Parmigiana
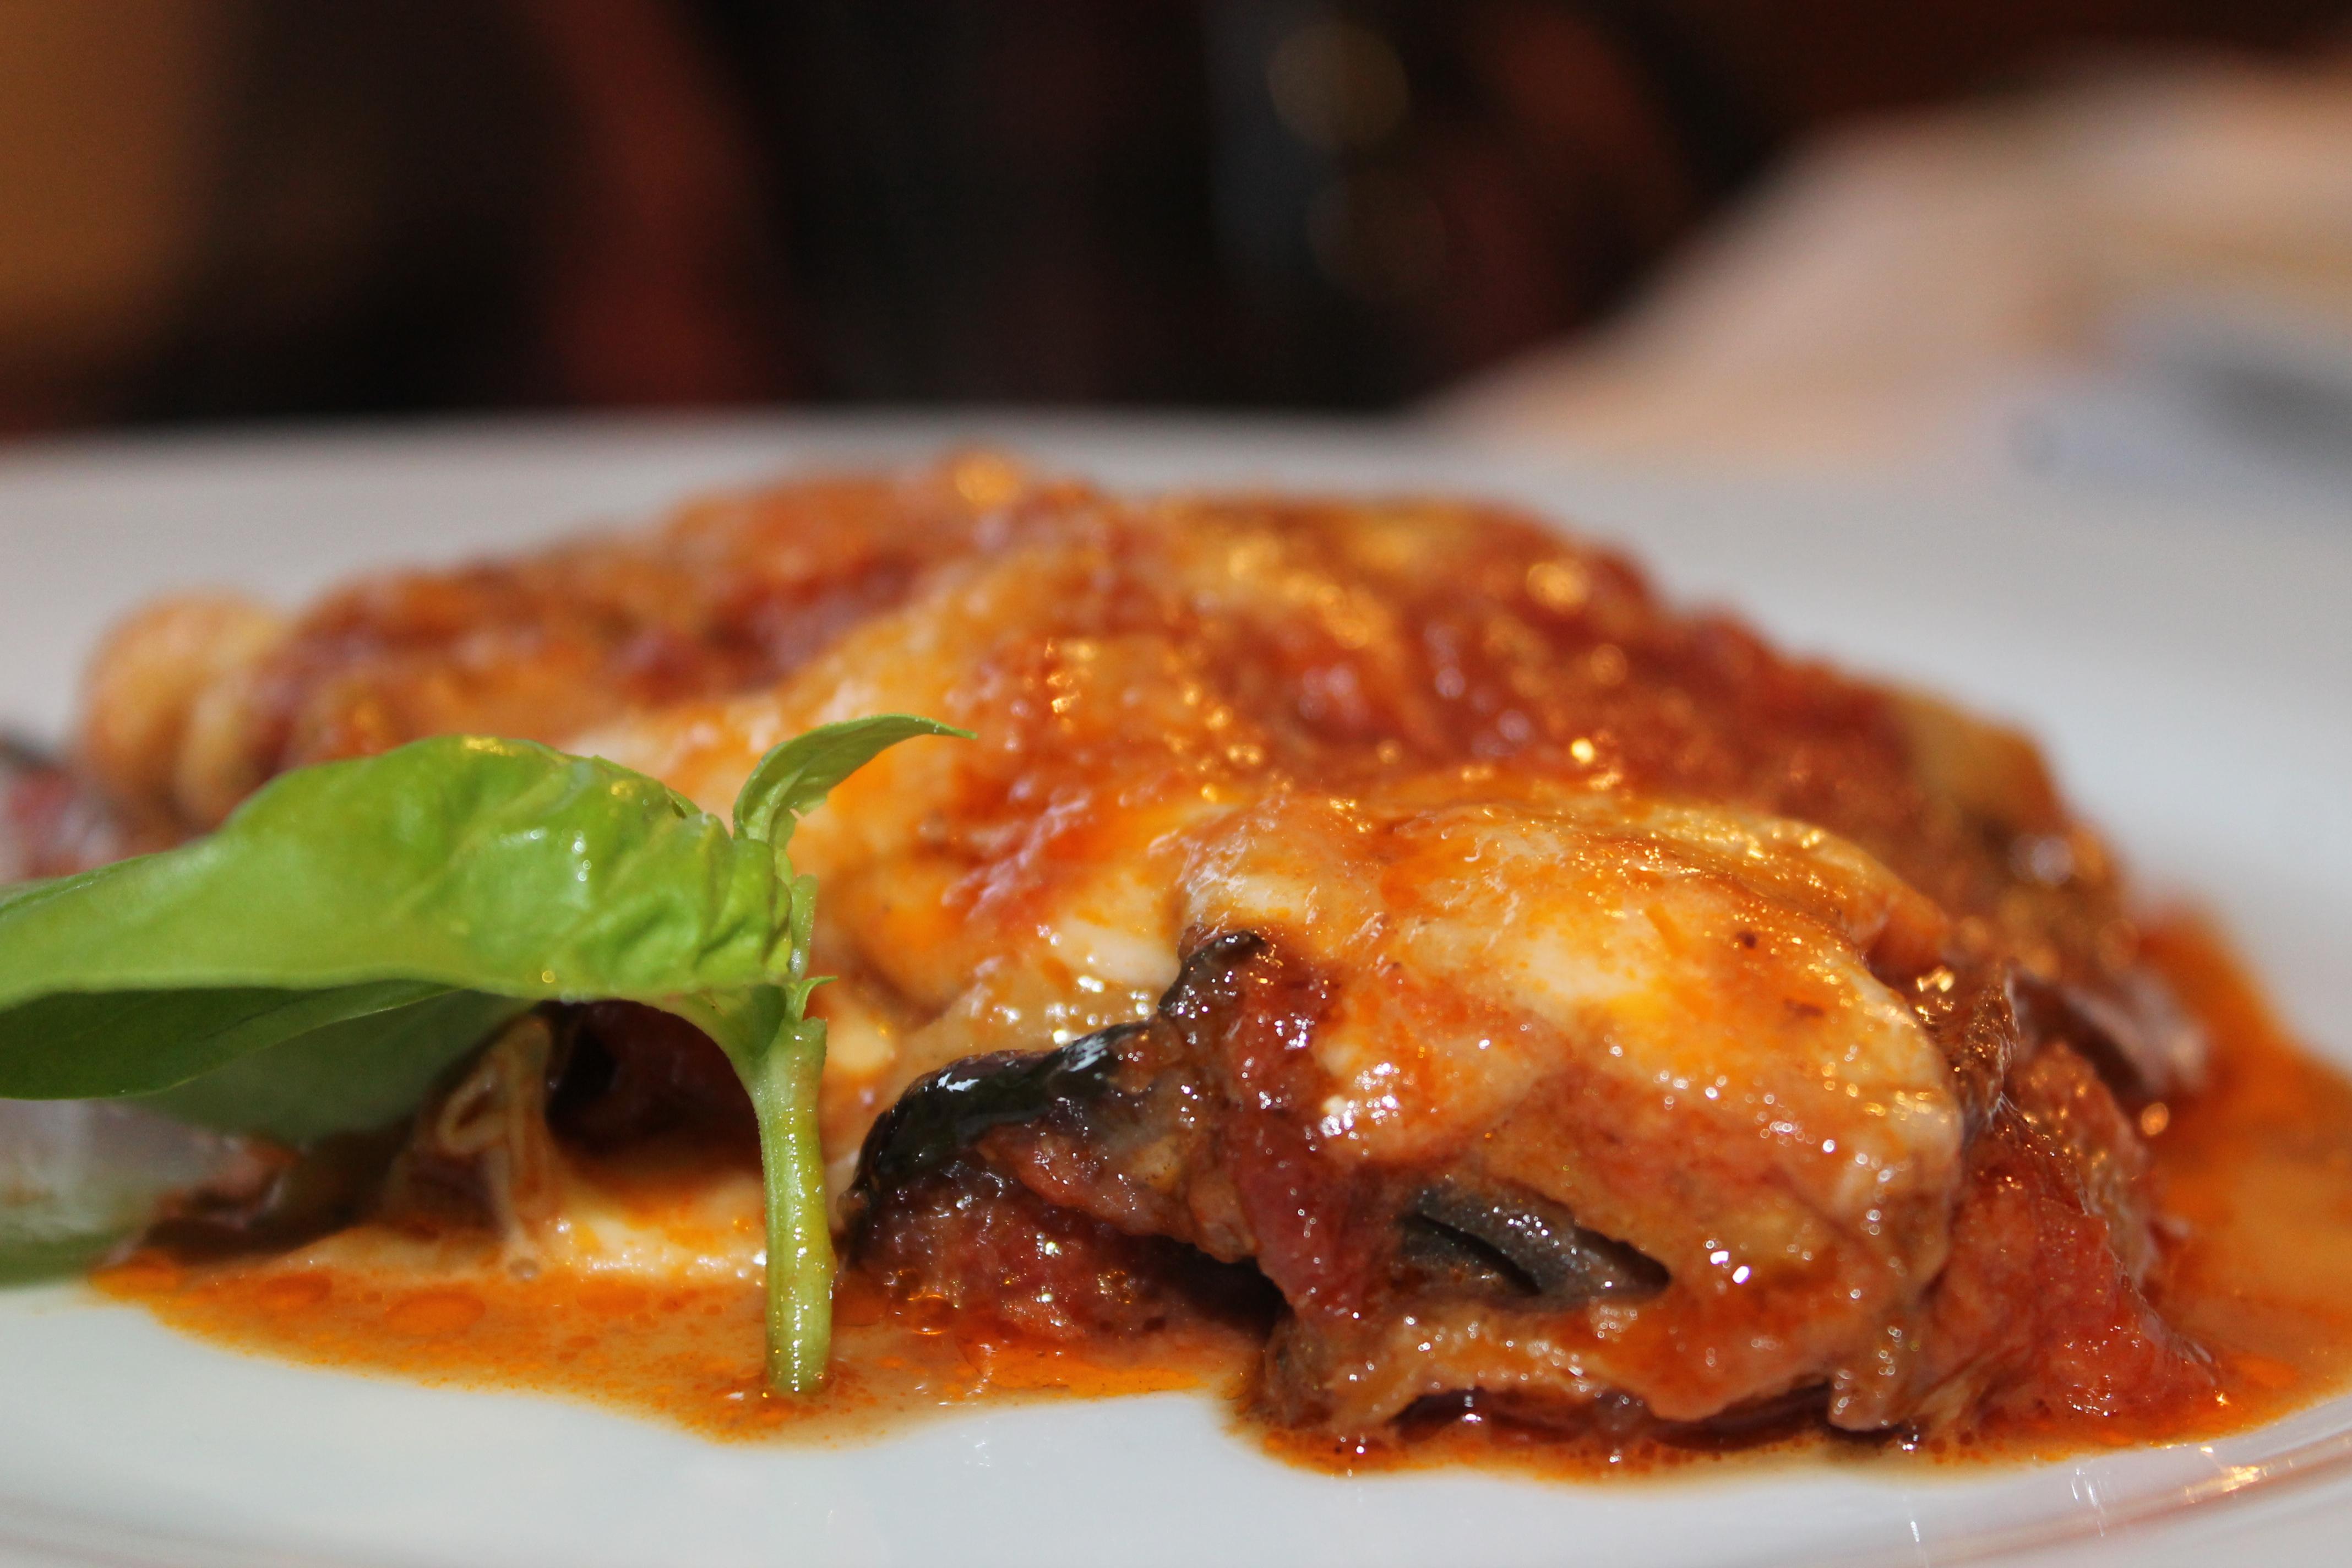
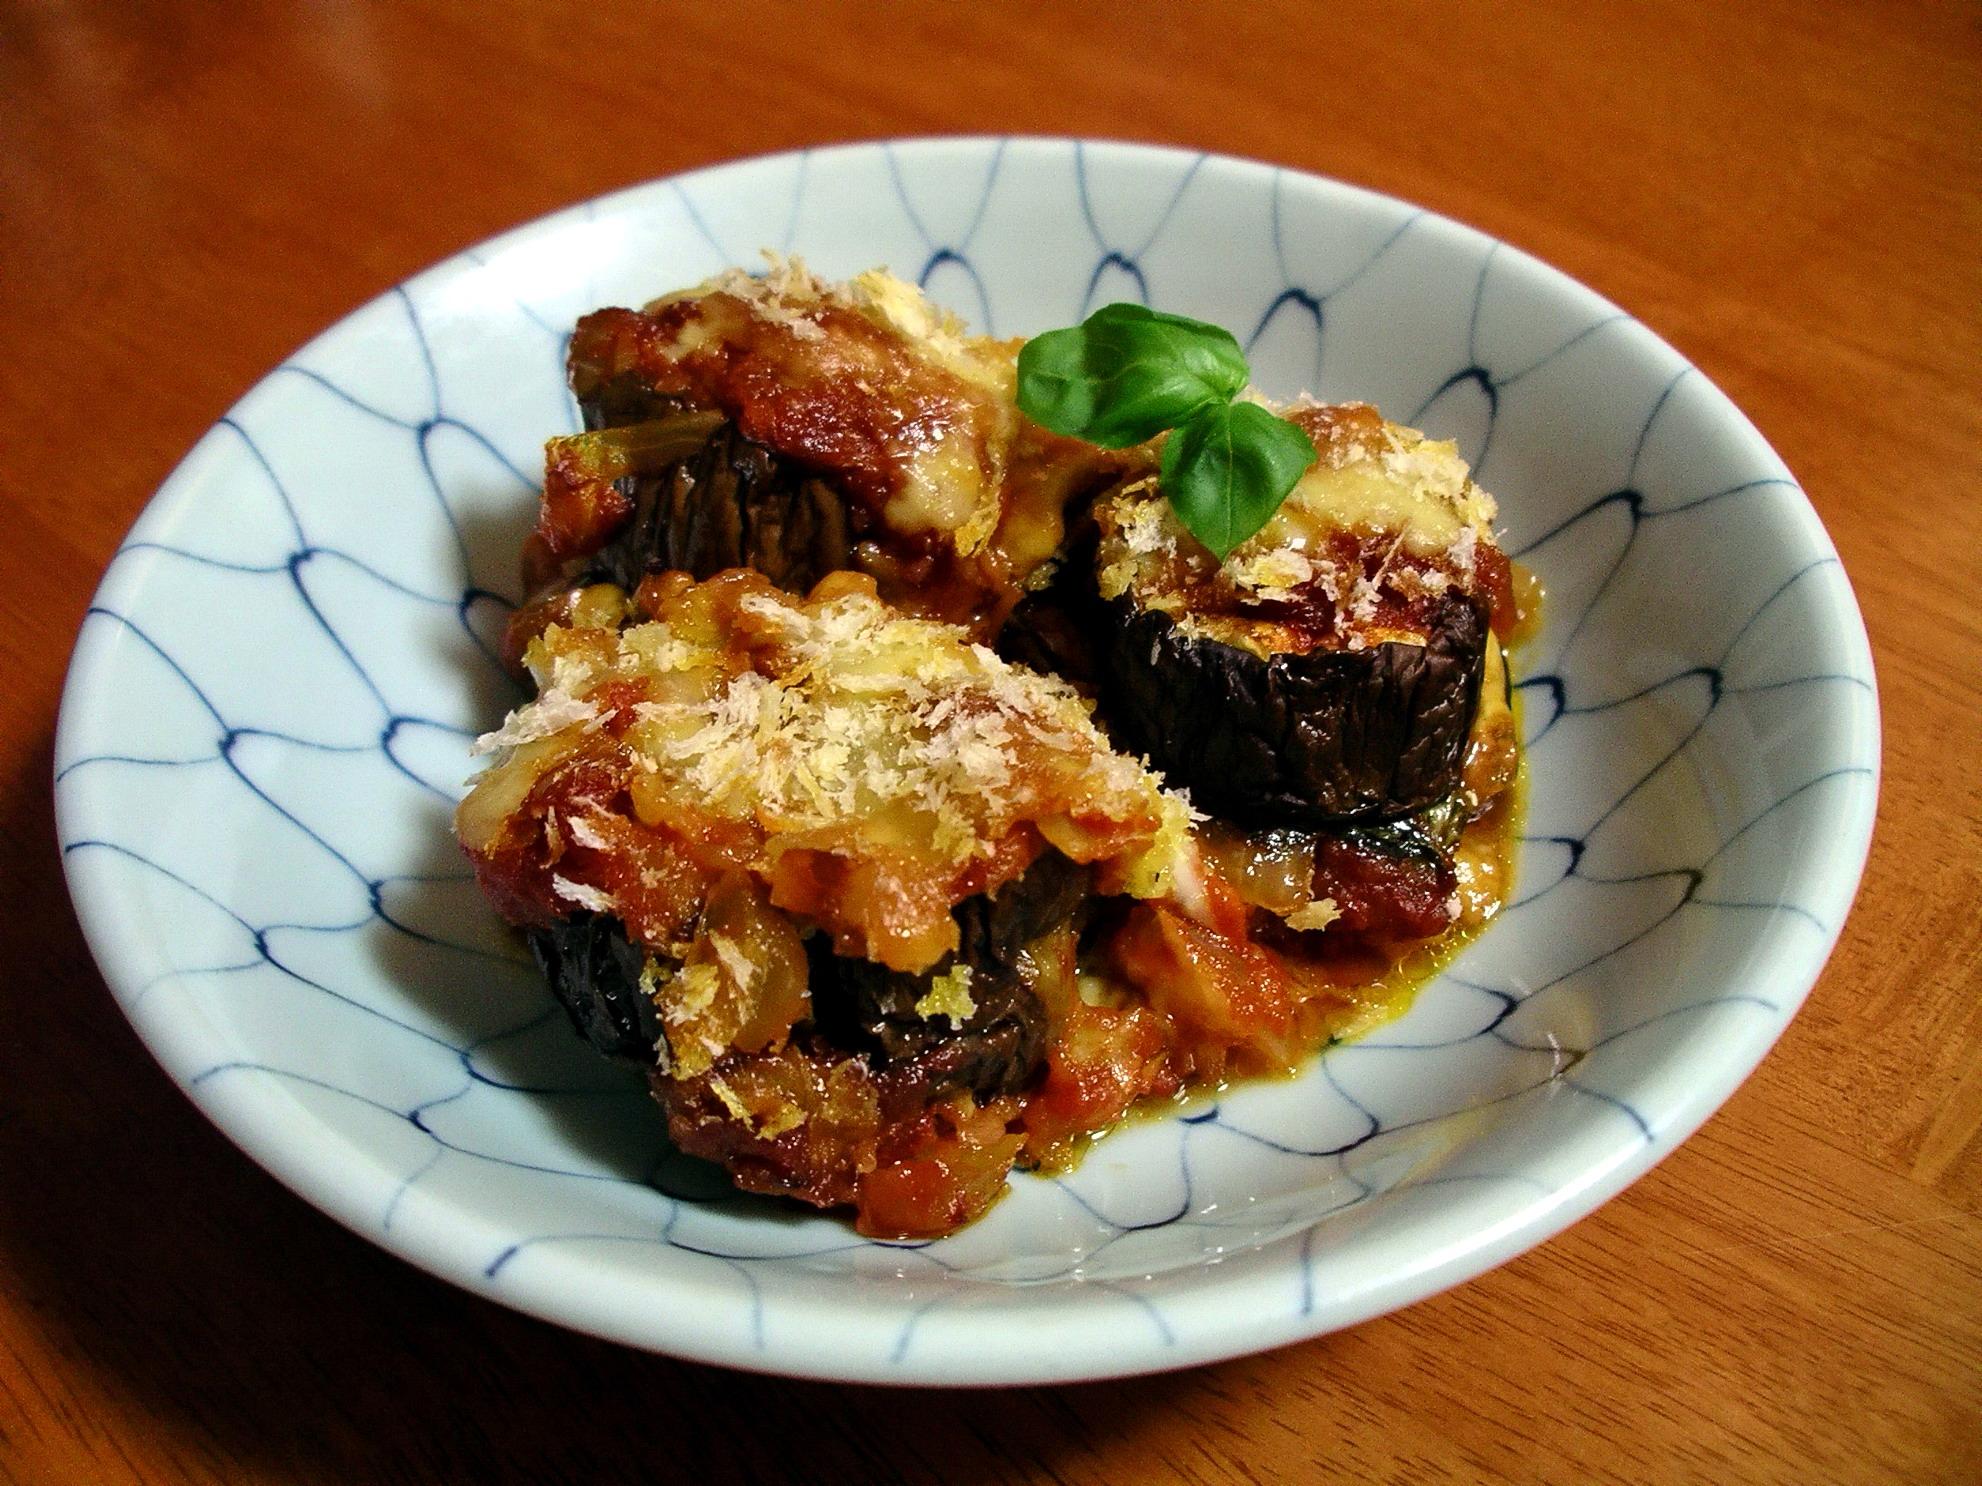
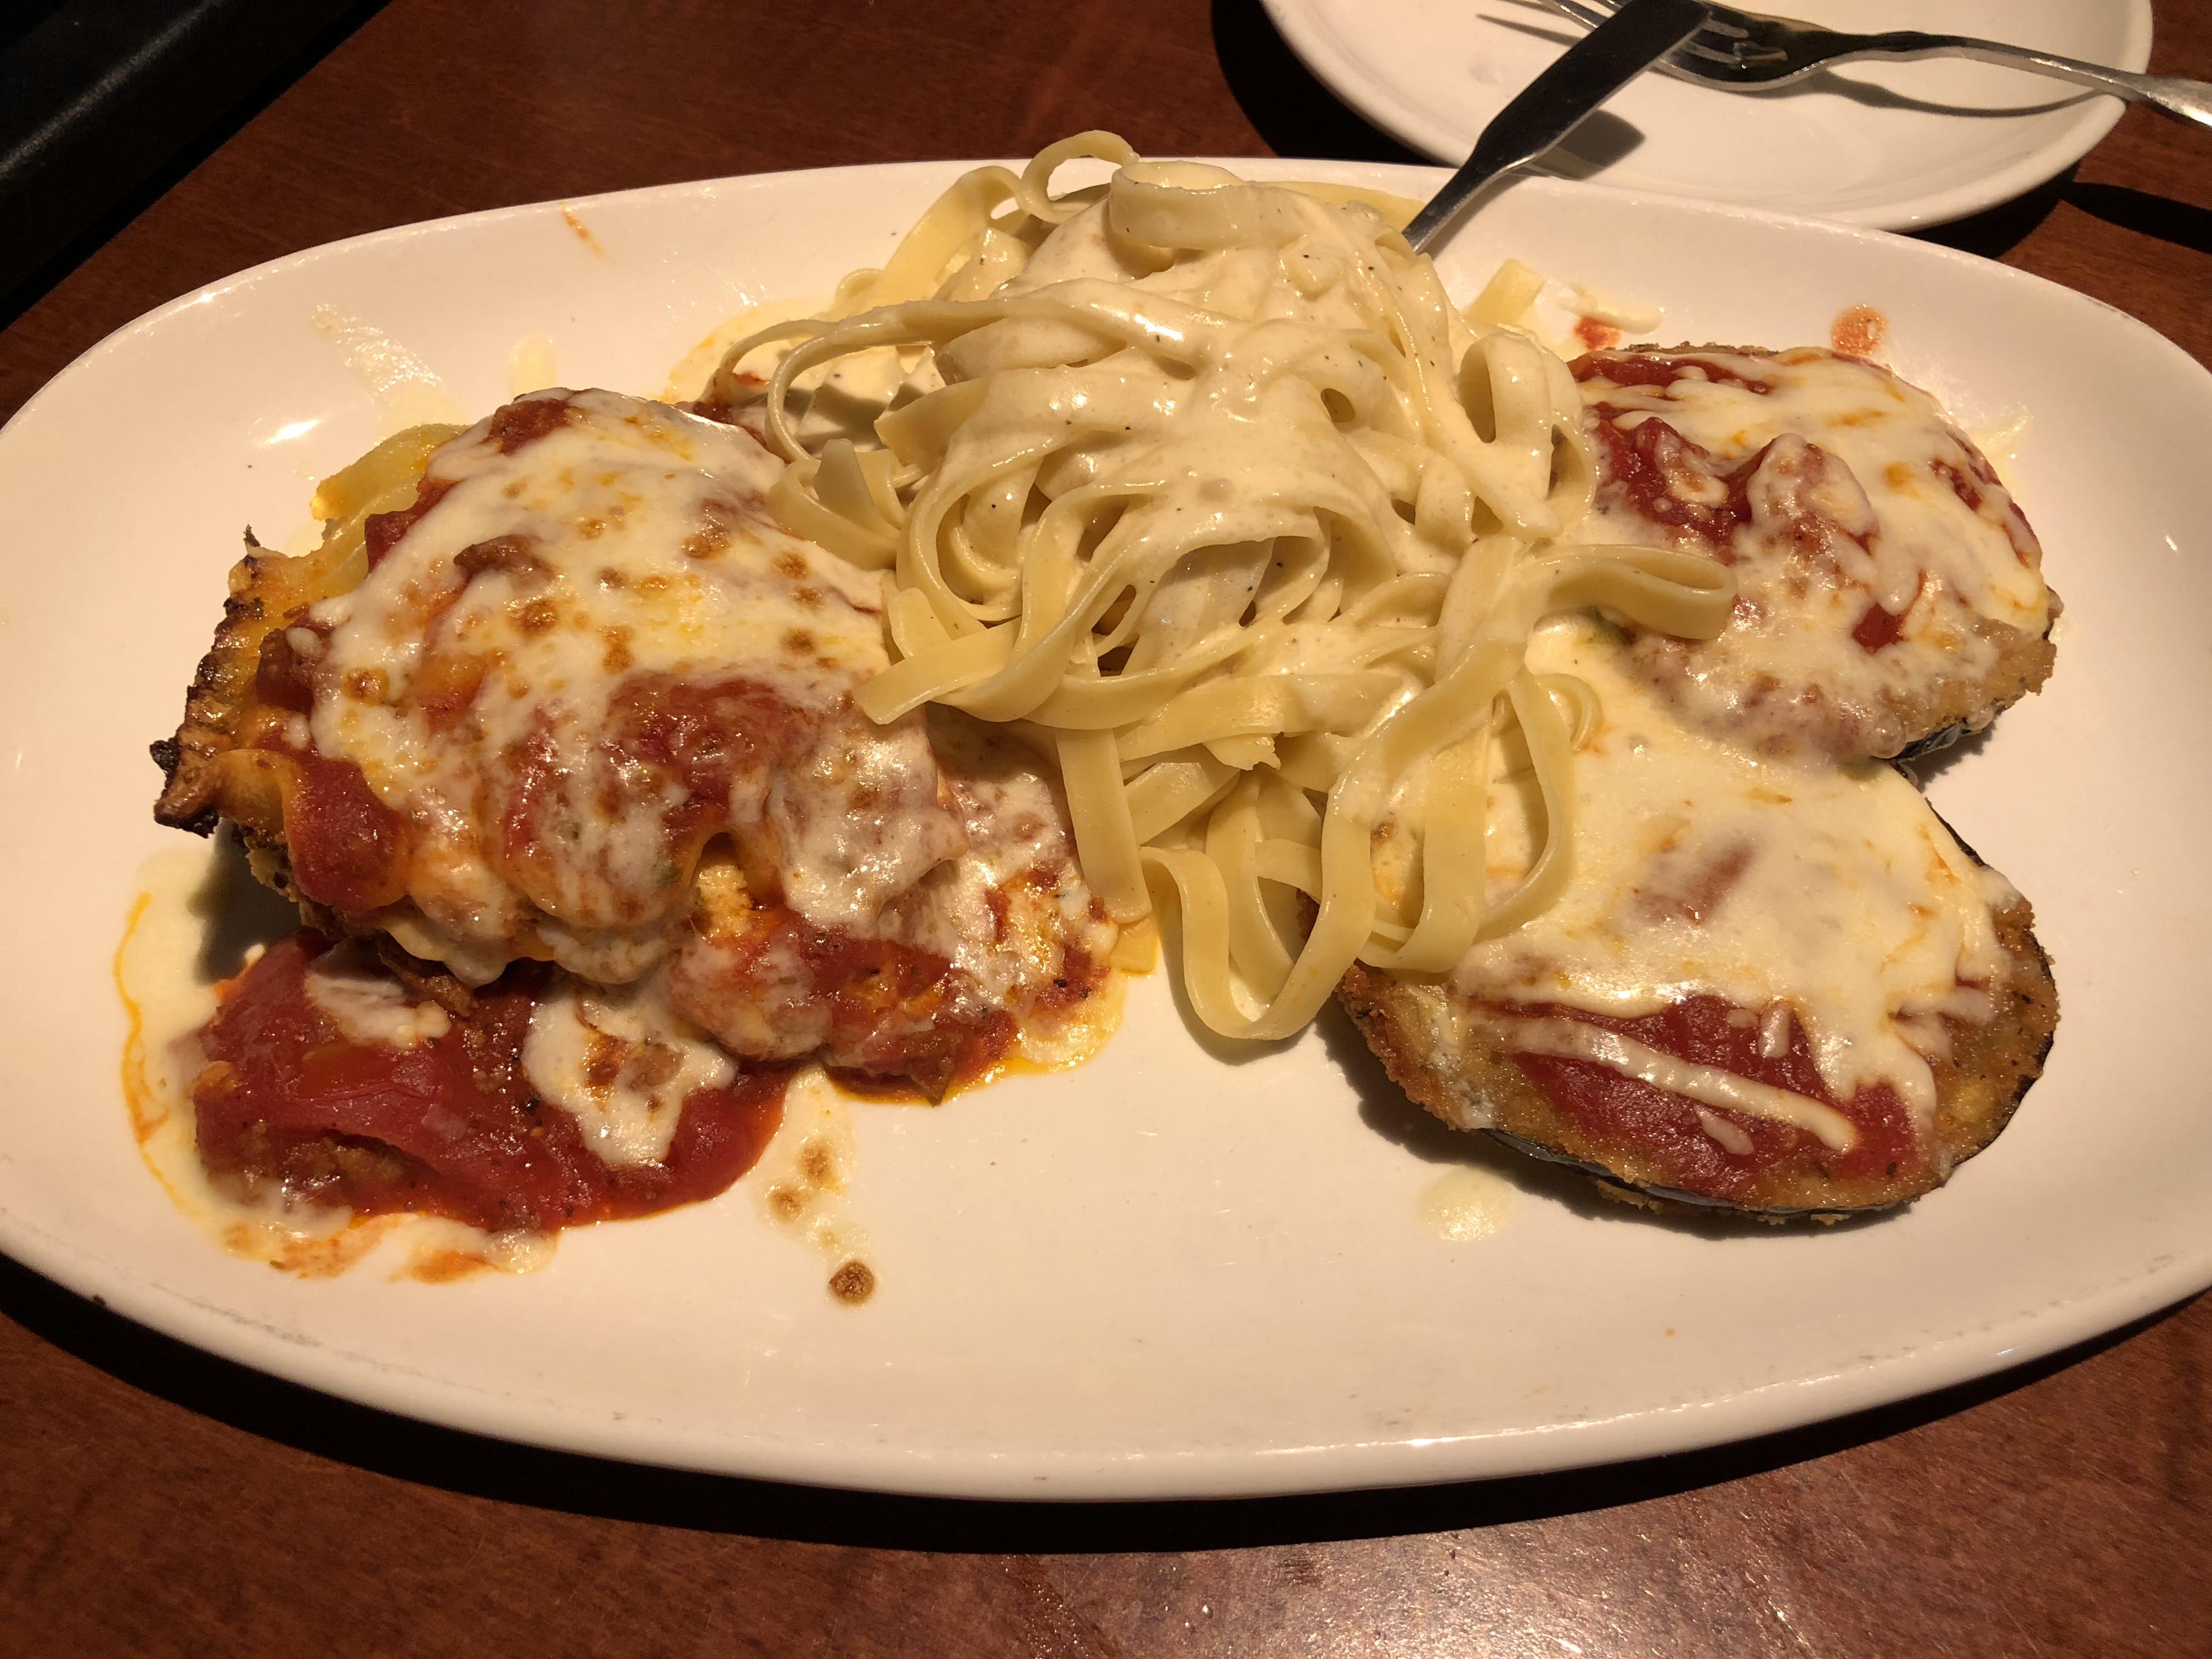
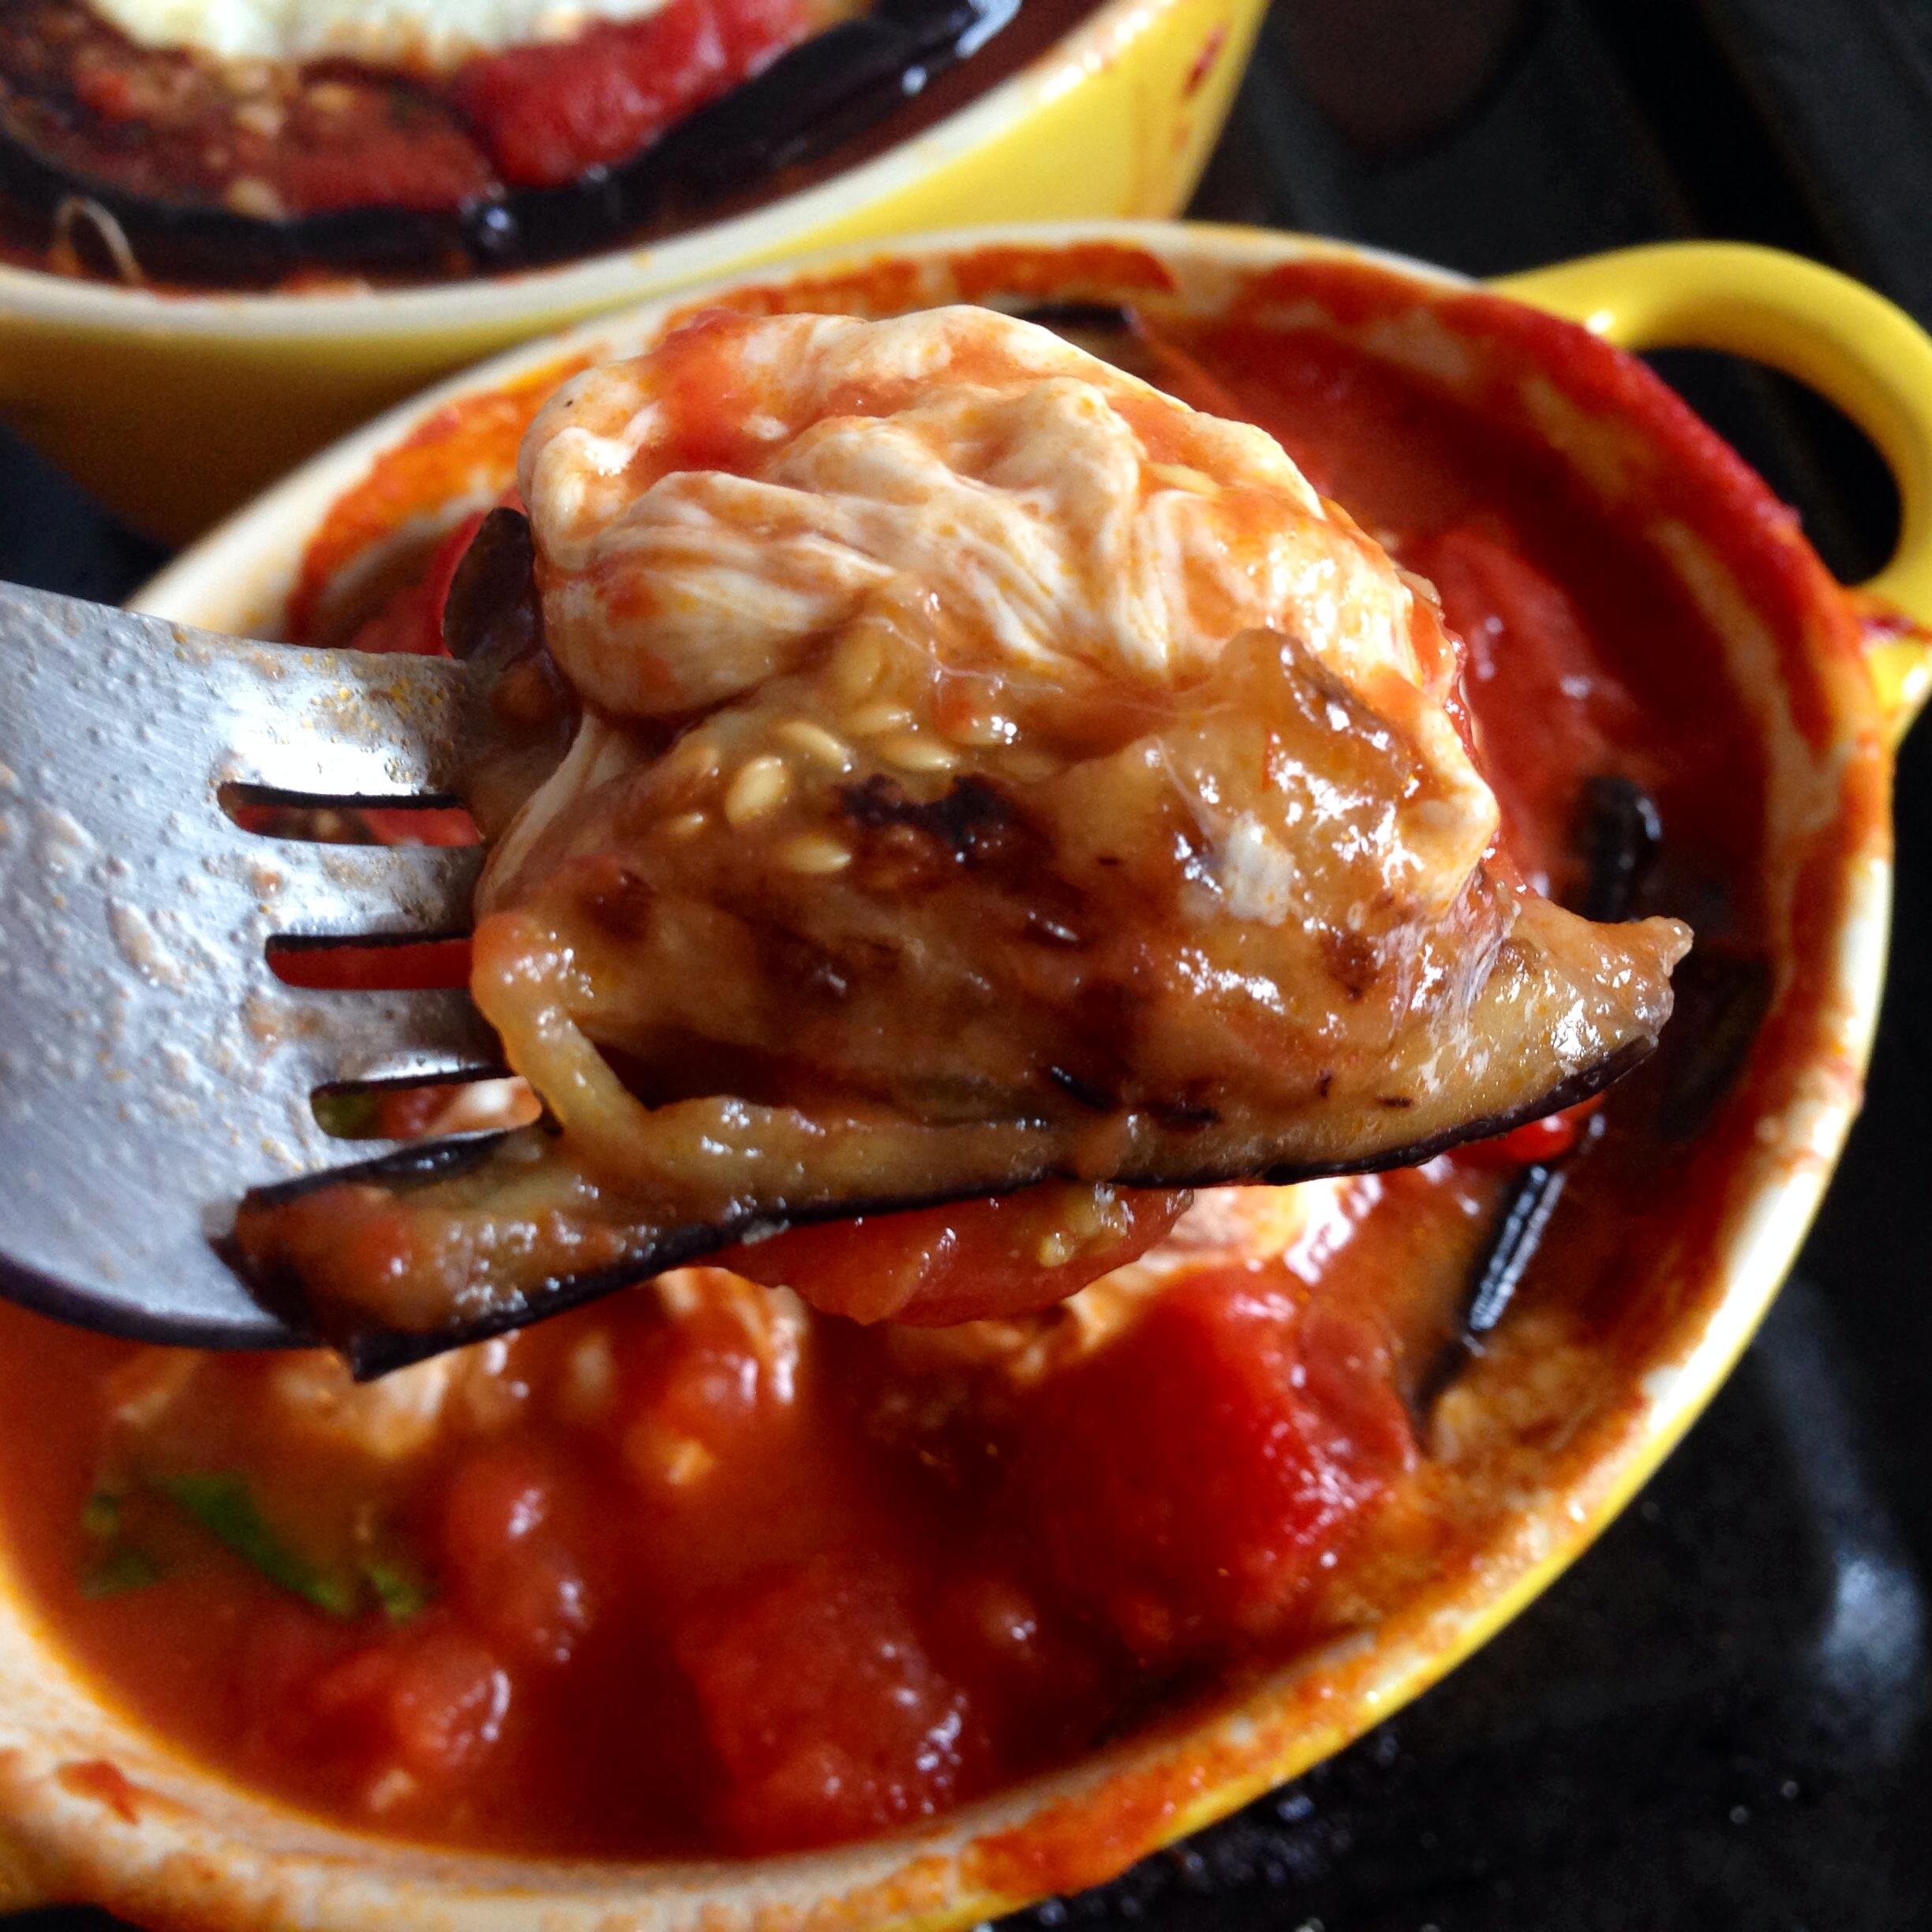
Also known as:
ar - Arabic: برمجانة
az - Azerbaijani: Parmiqiana
de - German: Parmigiana
en-simple - Simple English: Parmigiana
es - Spanish: Parmigiana di melanzane
eu - Basque: Parmigiana
fr - French: Parmigiana
he - Hebrew: פרמיג'אנה חצילים
it - Italian: Parmigiana di melanzane
ja - Japanese: パルミジャーナ
jv - Javanese: Parmigiana
ko - Korean: 파르미자나
mk - Macedonian: Пармиџана
ro - Romanian: Parmigiana
ru - Russian: Баклажаны пармиджано
tl - Tagalog: Parmigiana
tr - Turkish: Parmigiana
uk - Ukrainian: Парміджана з баклажанів
yue - Cantonese: 焗千層茄子
zh - Chinese: 焗烤千層茄子
Category: vegetable (vegetable cutlet)
Cuisine: Italian
Associated cuisines: Italian
Area: Calabria, Campania, Apulia, Sicily
Countries: Italy
Region: Southern Europe, , , ,
This dish is made with fried, sliced eggplant layered with cheese and tomato sauce, then baked.